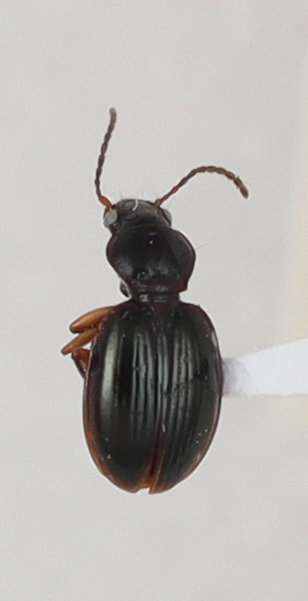
Scientific name: Mecyclothorax konanus
Plot: 17
Trap: W
Collected: 20190508